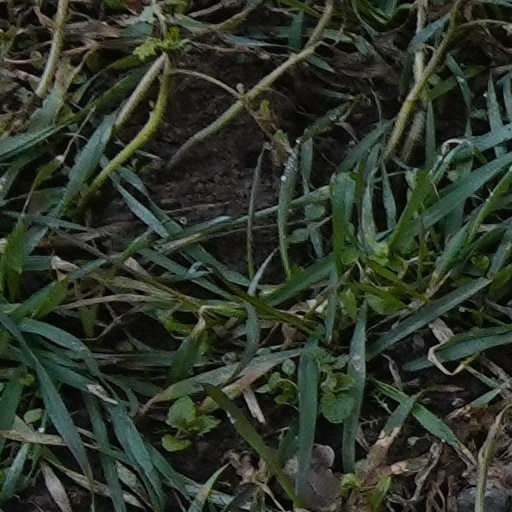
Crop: wheat